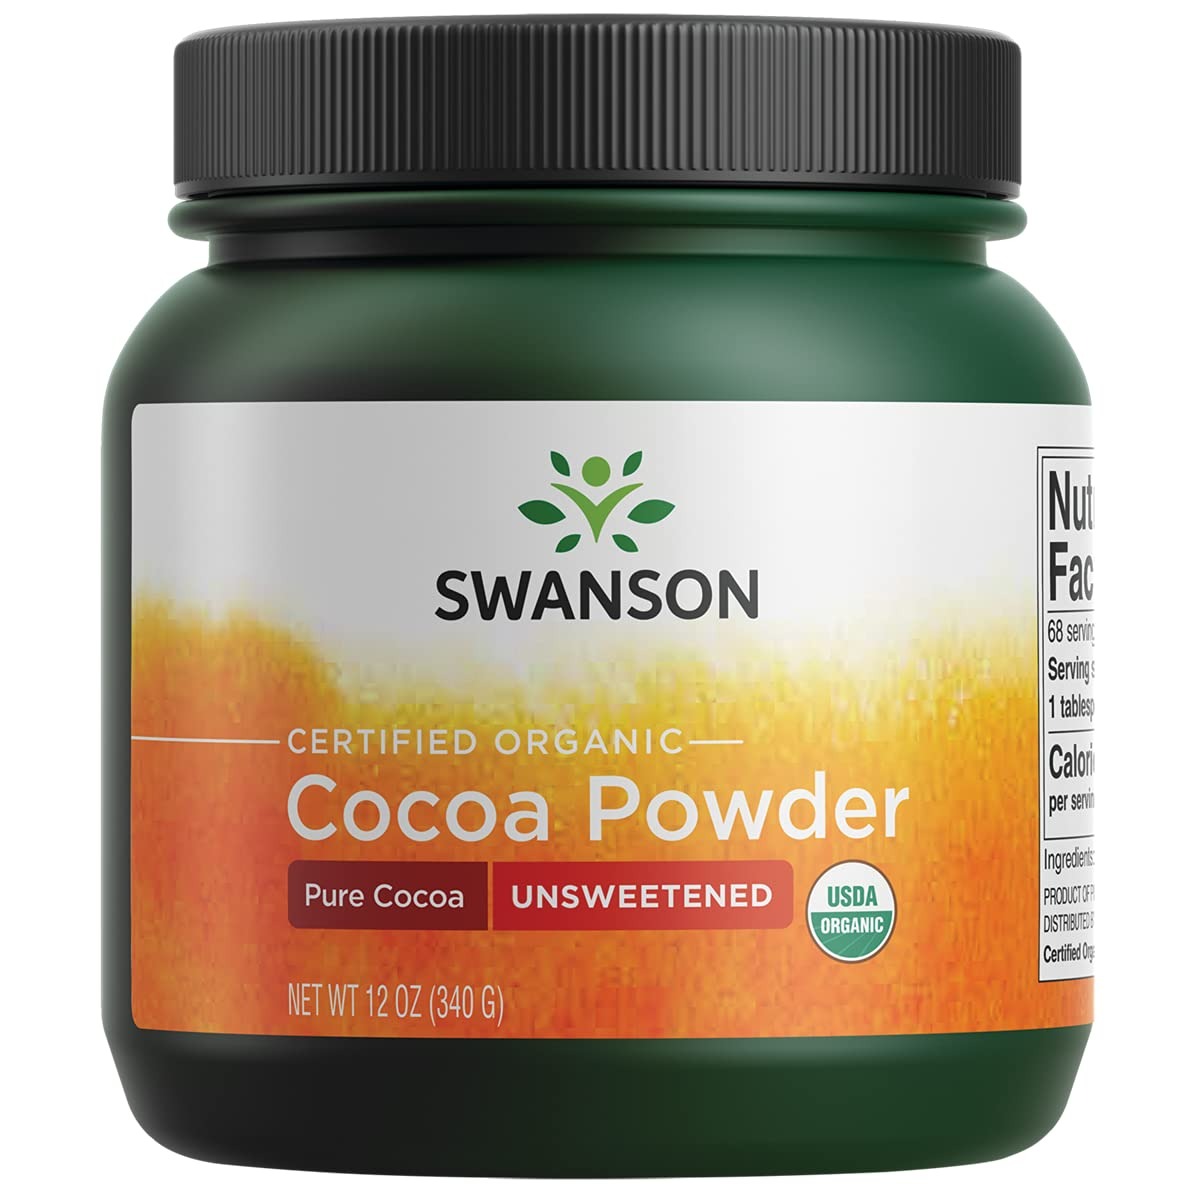
Item Name: Swanson 100% Certified Organic Cocoa Powder Unsweetened 12 Ounce (340 g) Pwdr
Bullet Point 1: Organic pure cocoa&nbsp;powder is perfect for hot cocoa, baking, smoothies and more
Bullet Point 2: Certified non-alkalized
Bullet Point 3: Unsweetened
Bullet Point 4: Vegetarian, Organic
Bullet Point 5: Per GMP guidelines set forth by the FDA, most products are formulated for 24 months from the date of manufacture. Liquids and probiotics are formulated for 12 months.
Product Description: Have you heard? Cocoa is good for you! And now it's easy to make high-quality, pure cocoa part of your diet with Swanson Organic Cocoa Powder. Perfect for hot cocoa, baking and even shakes or smoothies, our superfine powder is made with only the best quality cocoa beans. Unlike most commercial cocoa, it contains no added sugar, fat or preservatives. Order today and keep some on hand for those cold winter months ahead!
Value: 12.0
Unit: Fl Oz

Price: 16.675